Ramakrishna Mission

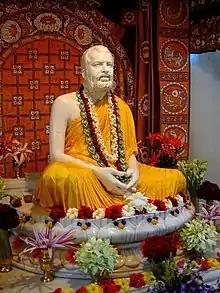

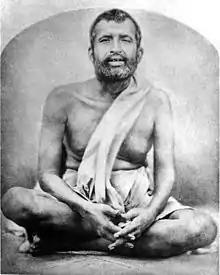
Ramakrishna Paramahamsa

The Math and the Mission are the two key organizations that direct the work of the Ramakrishna movement. The Ramakrishna Math, alternatively referred to as the Ramakrishna Order, is a monastic institution associated with the religious movement established by Ramakrishna in 1886. The primary emphasis of the Math lies in the cultivation of spiritual development and the dissemination of the movement's doctrines.